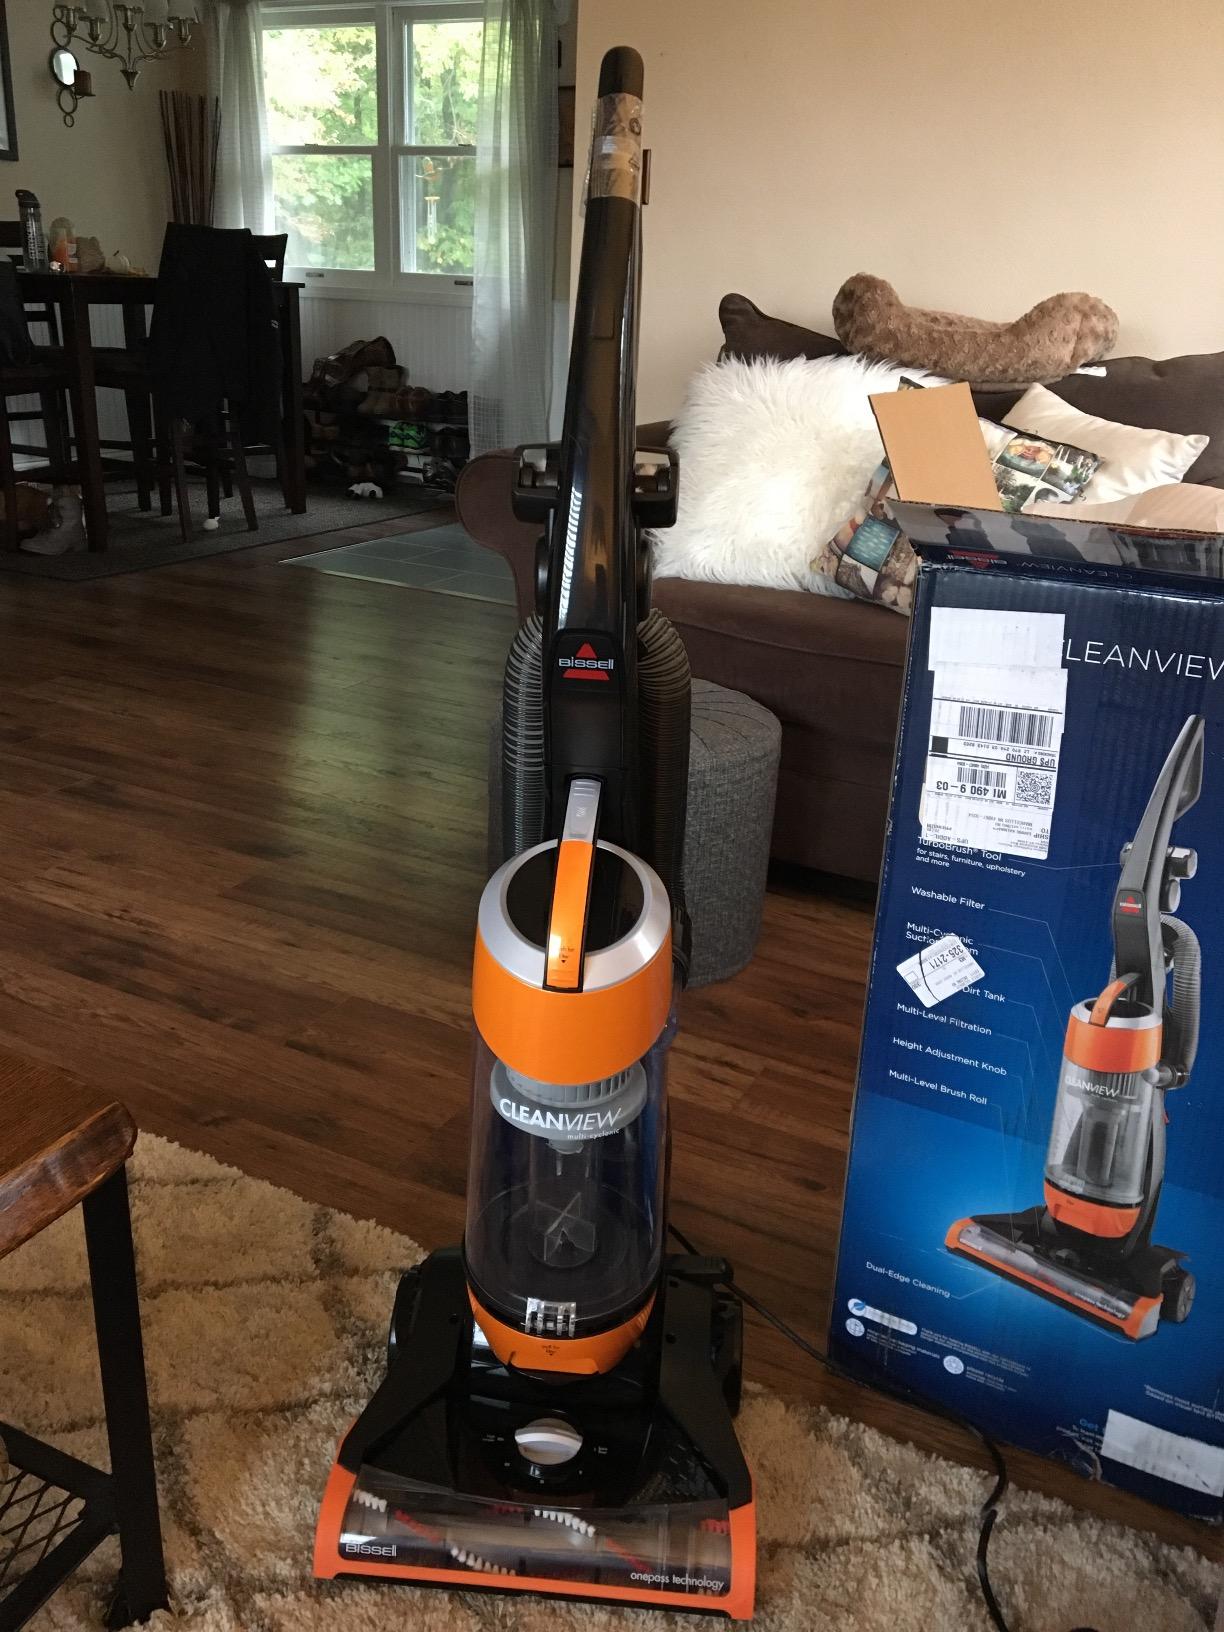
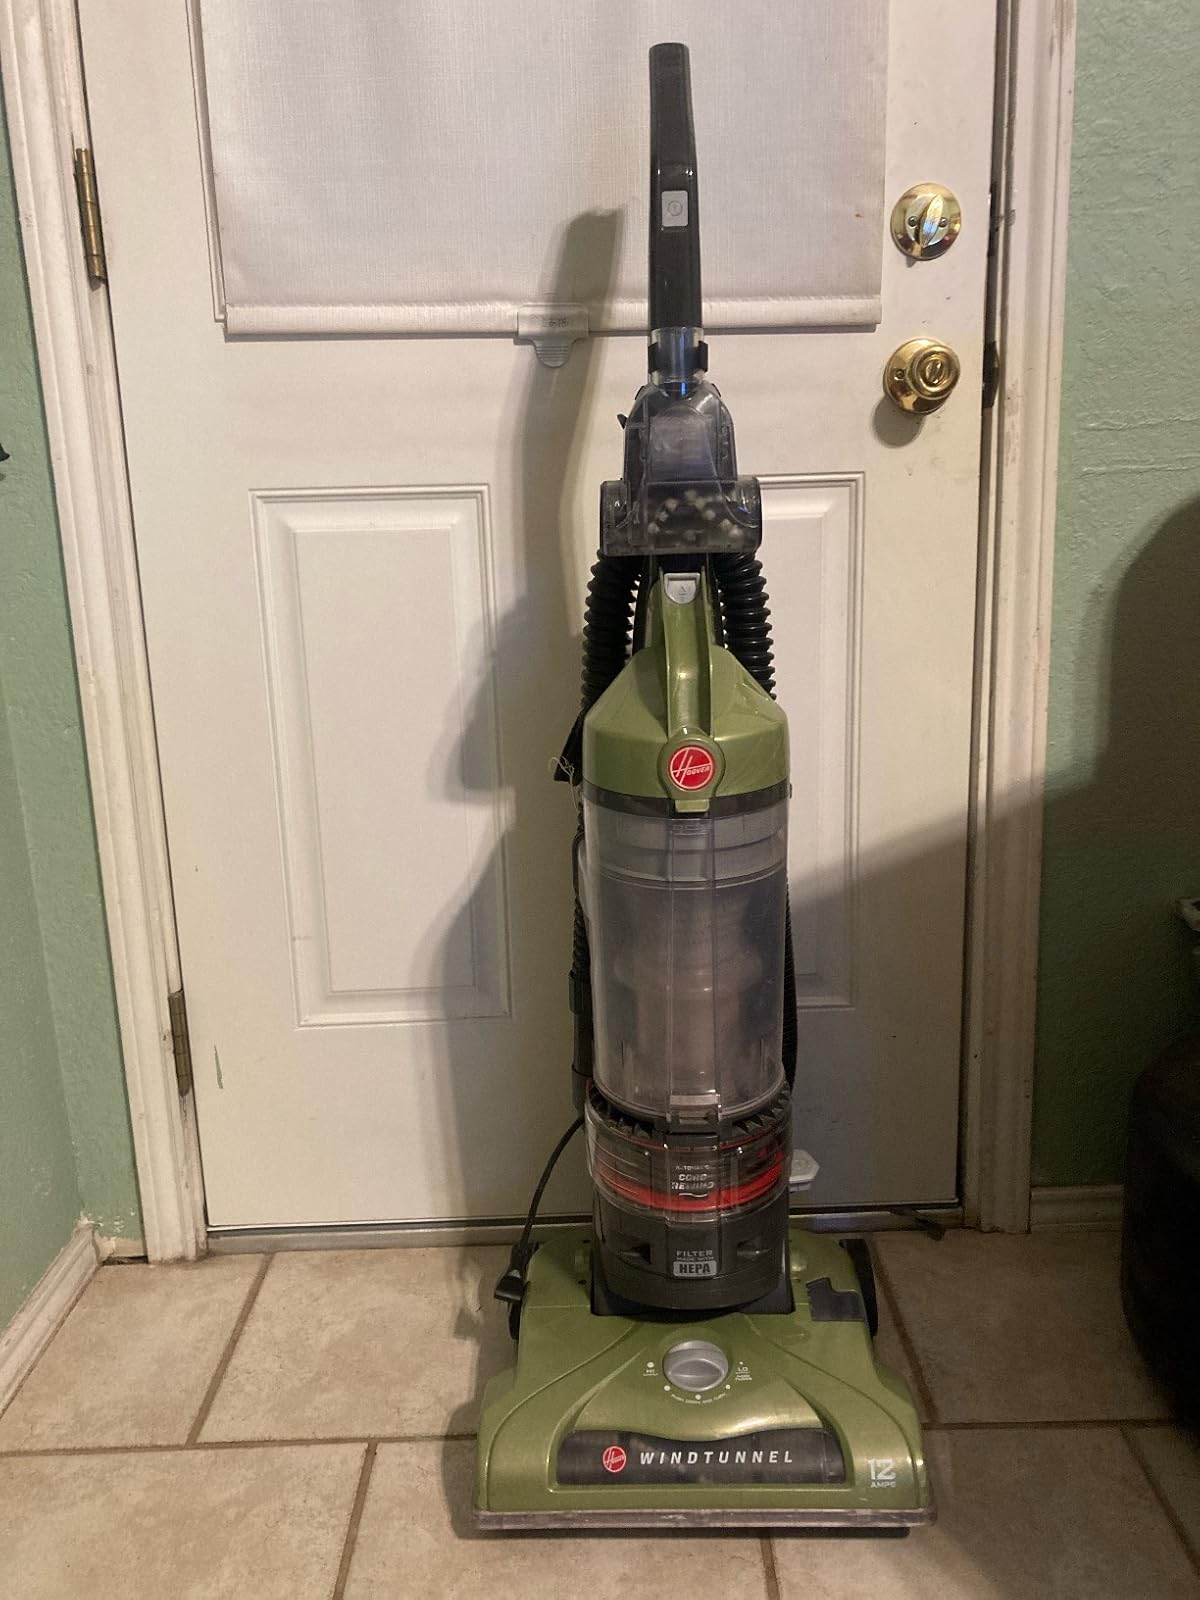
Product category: items_vacuum
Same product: no